Mr. Self Destruct

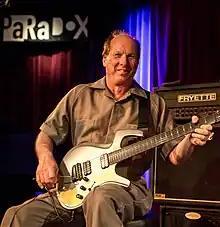
"Mr. Self Destruct" features contributions from Adrian Belew "(pictured in 2016 by VWAhumaine fotografie)".

The first ideas for the song were conceived after the act's role in the Lollapalooza 1991 festival. Production began after the completion of "Broken" (1992), when Reznor wrote a short poem. This was transformed into a prototype of "Mr. Self Destruct", along with many other songs. Flood was the co-producer of the song, as with the remainder of the then-upcoming album from Reznor's project.